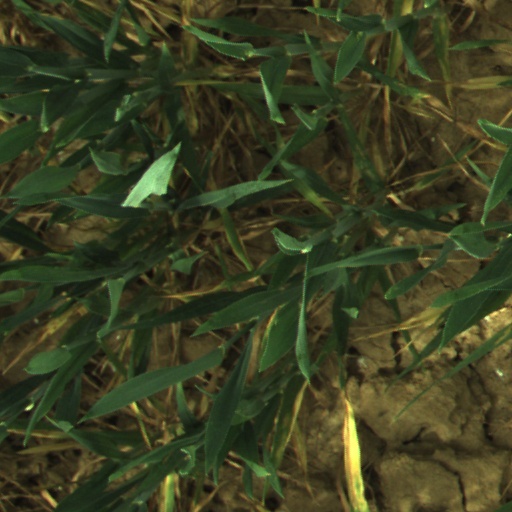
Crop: wheat